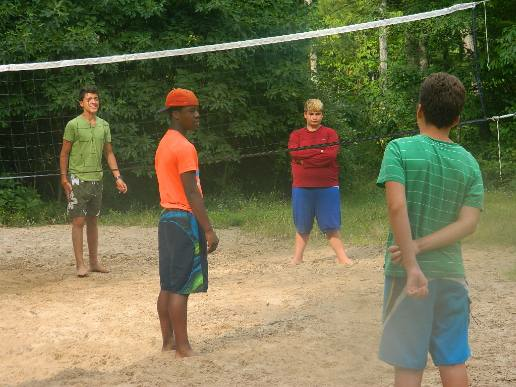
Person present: Yes